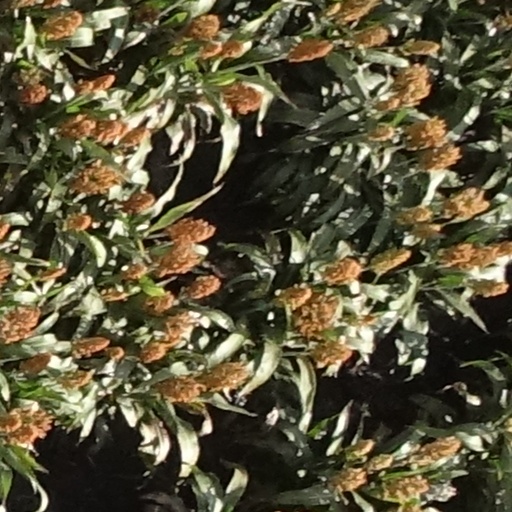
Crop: sorghum